Nakhon Si Thammarat

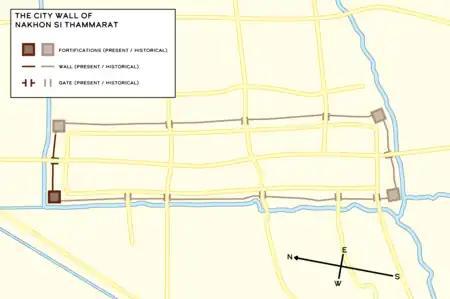
The Wall of the City of Nakhon Si Thammarat

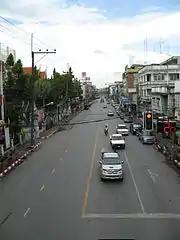
Ratchadamnoen St, Nakhon Si Thammarat downtown

Nakhon Si Thammarat has two universities: Walailak University (the largest university in Thailand) and Nakhon Si Thammarat Rajaphat University.